Khil Raj Regmi

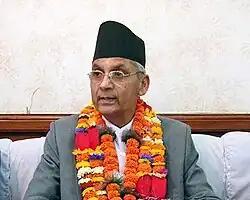
Regmi in 2011

Khil Raj Regmi (OGDB, OTSP, born 31 May 1949) was the acting Prime Minister of Nepal from 2013 to 2014. Regmi has served as Chief Justice of Nepal since May 2011, having been appointed by President Ram Baran Yadav after the expiry of the term of his predecessor, Chief Justice Ram Prasad Shrestha. In early 2013, the main political parties agreed to install Regmi as chairman of cabinet on a short-term basis, to oversee elections. He was sworn in on 14 March 2013 by President Yadav.